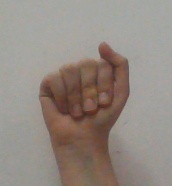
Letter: saad